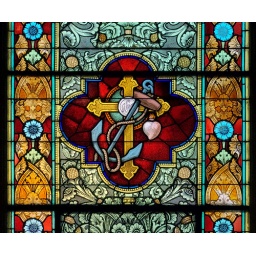
Saint Peter Roman Catholic Church, in Saint Charles, Missouri, USA - stained glass window of cross and anchor